M4 Sherman variants

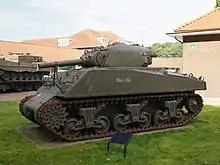
M4(105).

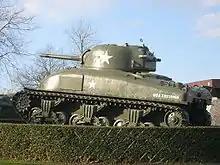
M4A1 (cast hull). Note the rounded edges of its fully cast upper hull. Variants from the M4 and M4A1 share the same 9-cylinder radial engine profile.

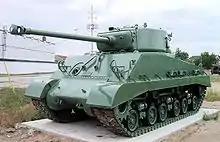
M4A2 HVSS.

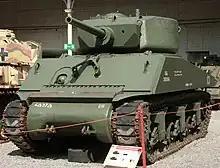
M4A3E2 "Jumbo" with an extra inch of cast armor in the frontal hull.

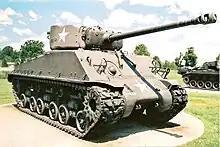
M4A3E8 "Easy Eight" at the Patton Museum of Cavalry and Armor, 2003.

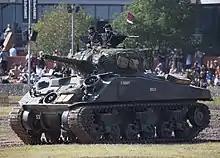
M4A4.

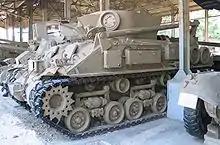
M32A3B1 TRV

Over the course of production, a number of improvements in the design were introduced. The turret of T20/T23 prototypes with its 76mm gun was adapted to the Sherman and entered production in February 1944; M4 variants with this armament had the suffix "76mm" added to their designations. The use of the 105mm howitzer for equipping close support tanks occurred from 1943. In reaction to fires following penetrating hits, applique armor was added to the outside of the hull. This was followed by internal modification with "wet stowage" jacketing the ammunition racks. Suspension was changed by the use of the stronger HVSS from mid-1944. HVSS had twice the number of wheels per bogie and individual wheels could be replaced without removing the bogie from the hull. Tracks were wider and vehicles had track covers that extended beyond the hull. Other hull modifications included a 47 degree angled glacis for simpler production, larger access hatches and a hatch for the loader and commander's cupola.